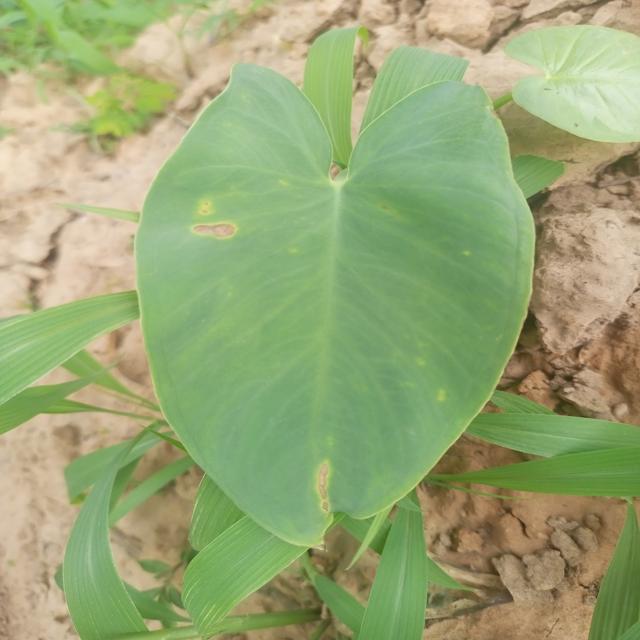
Label: Early_Blight